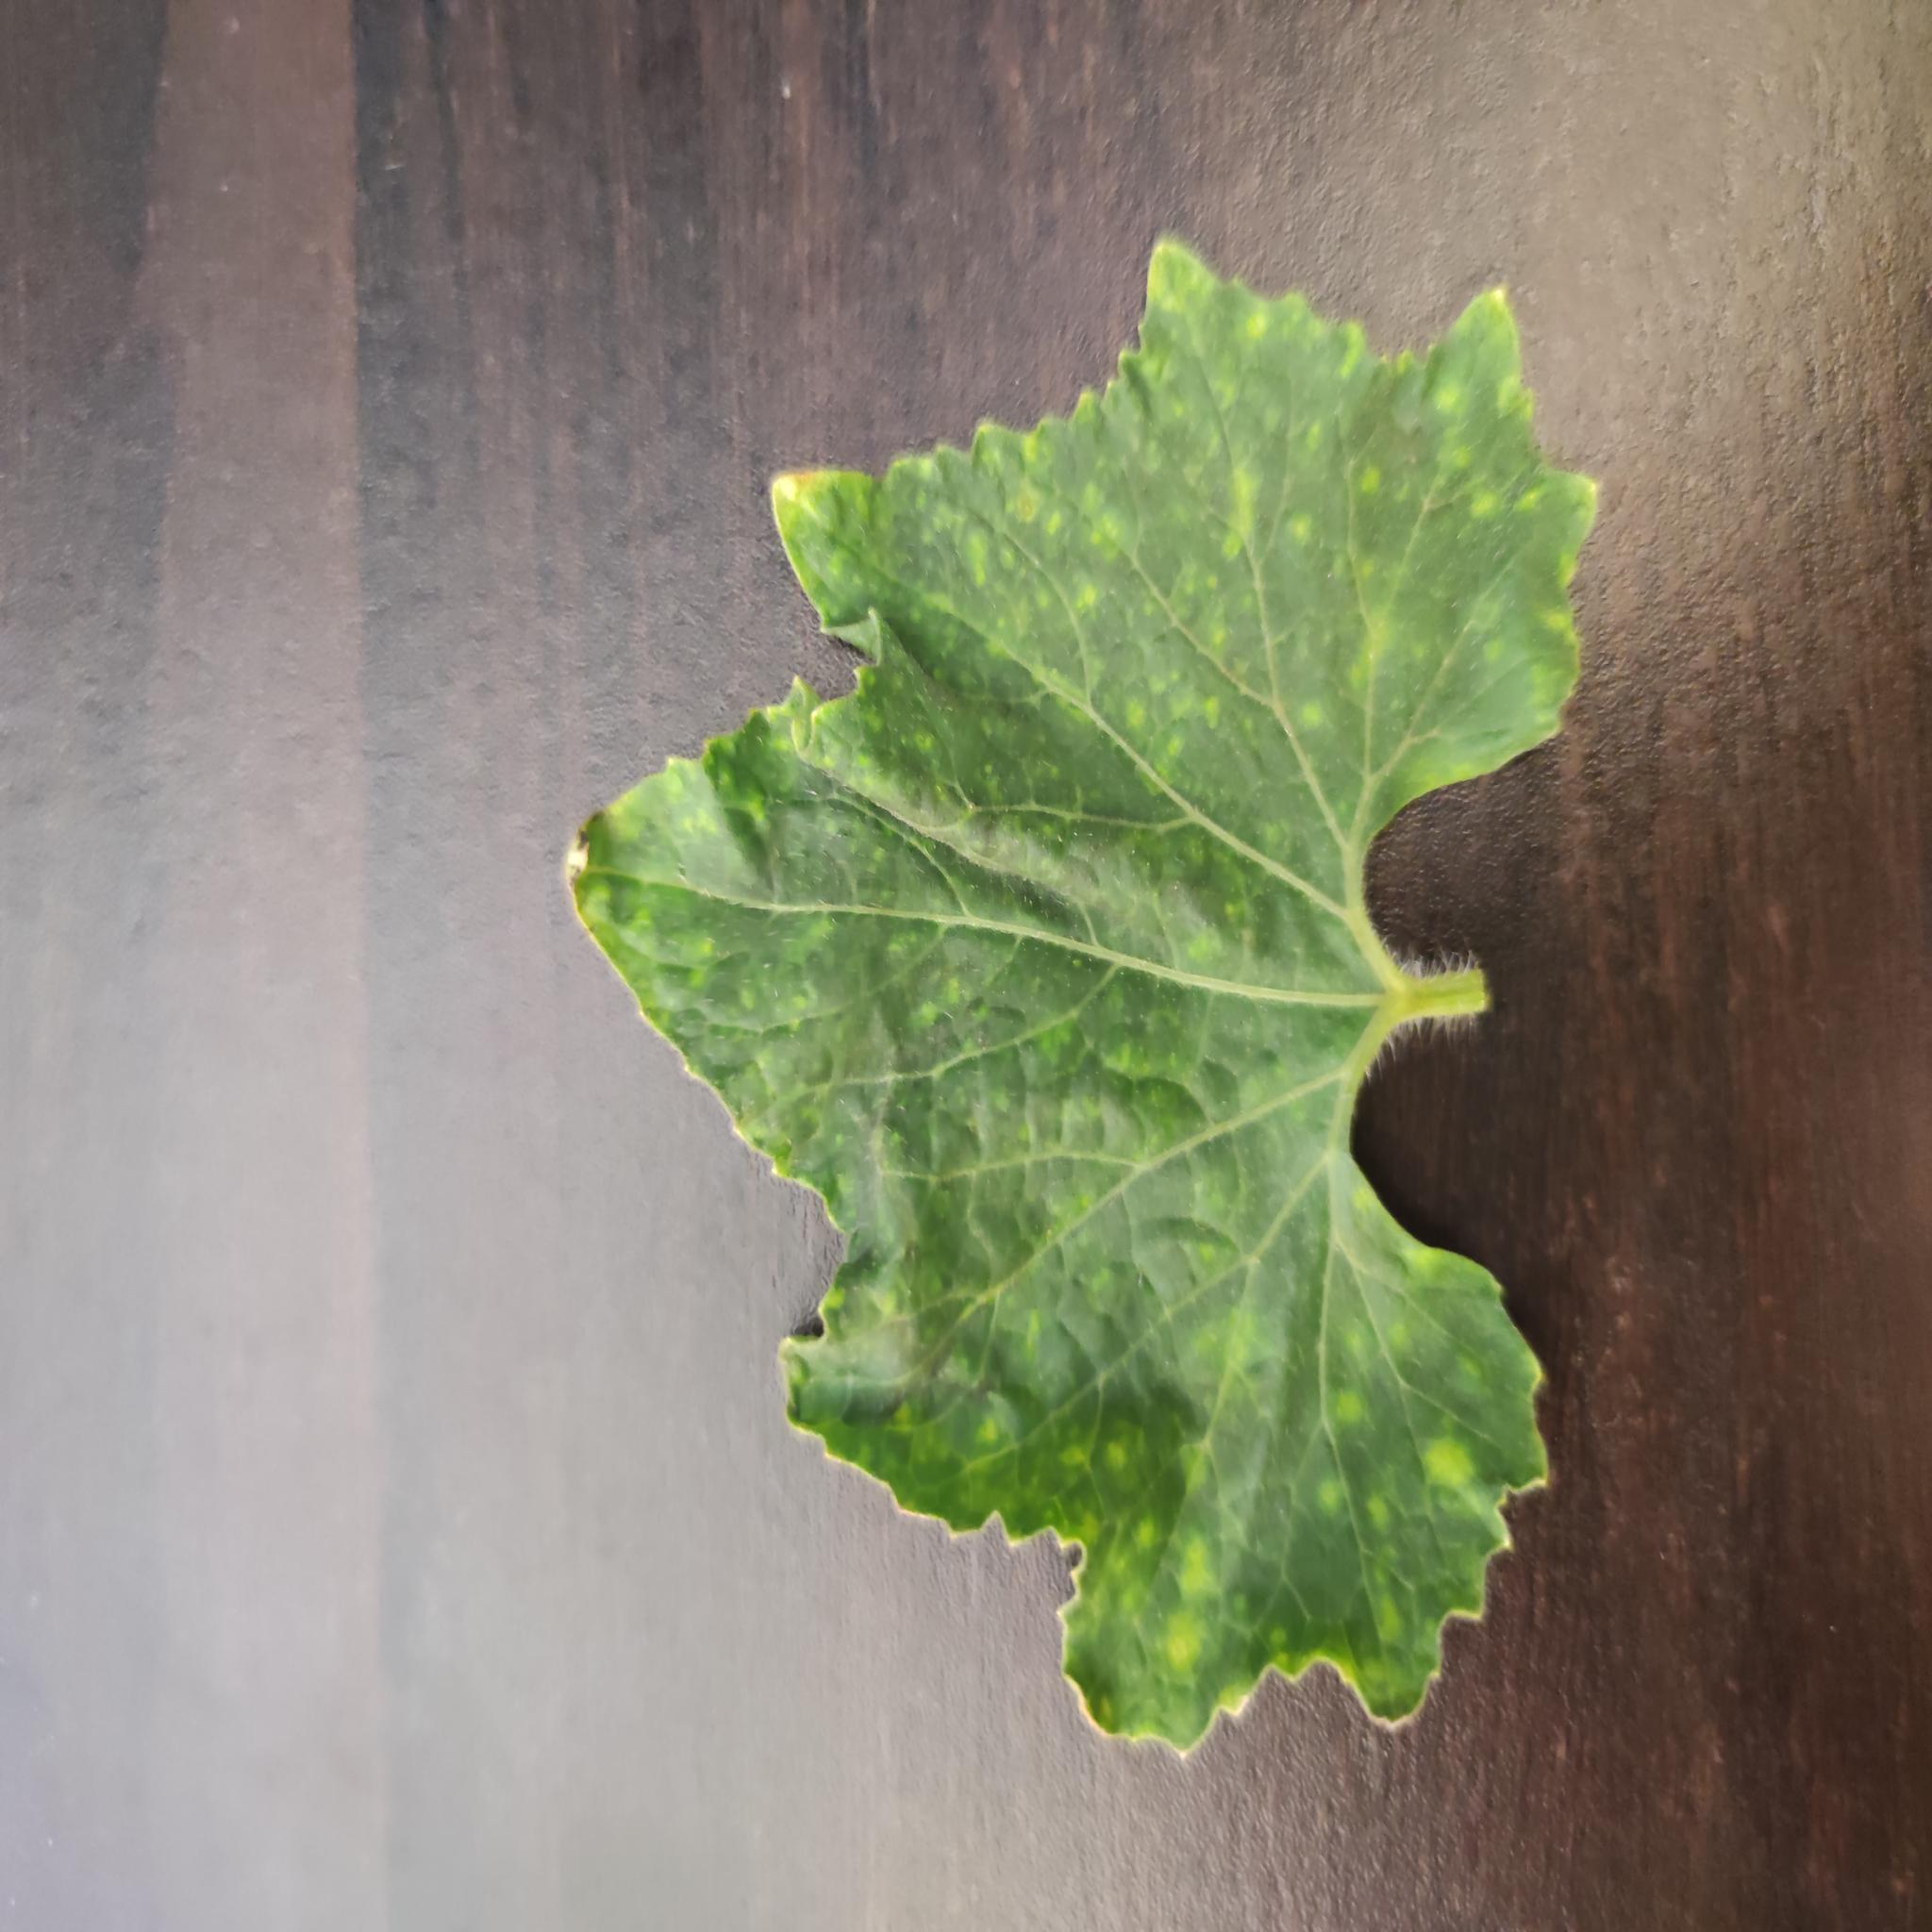
Label: Leaf curl